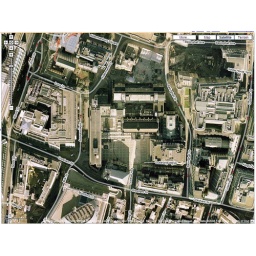
Satellite map of the Guildhall in London, with the outline of the buried Roman amphitheatre marked in black stone in the courtyard.